Ramshorn

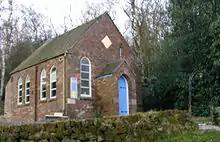
Ramsor Jubilee Chapel after restoration

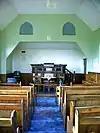
Ramsor Jubilee Chapel from the main entrance, showing the pulpit

The Primitive Methodist Chapel is the main if not the only building other than farms and dwellings to survive from the 19th century. It is now in private ownership, and has been lovingly restored as a place of worship where services are occasionally held e.g. 3 December 2006 and 31 May 2007. The second occasion was the conclusion of a walk from Mow Cop to Ramsor on the bicentenary of the first Primitive Methodist Camp Meeting. The present pulpit is not the original, but one rescued from a similar chapel at Gun End, near The Roaches to the north of Leek, Staffordshire. This looks as if it had been purpose built for Ramsor Chapel. The lighter panels are wood carvings.